Giles Kristian

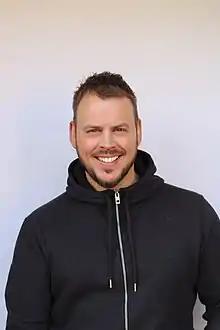
Giles Kristian book cover photo 2018

Giles Kristian (born 1975) is an English singer and novelist, known for his action adventure novels in the historical fiction genre. He is best known for his "Raven" series, about a young man's coming of age amongst a band of Viking warriors. His first novel, the bestselling "Raven: Blood Eye," was published to great acclaim (including an accolade from Bernard Cornwell). Two further novels complete the "Raven" Saga; "Sons of Thunder" and "Odin's Wolves", and to date the books have been published in eight languages. He has written two books set during the English Civil War "The Bleeding Land" and "Brothers Fury" published by Transworld Publishers. In 2015, he co-wrote "Golden Lion" with Wilbur Smith, part of Smith's bestselling Courtney series. This book was a no.1 bestseller across three continents. Kristian's second Viking series, The Rise of Sigurd trilogy, comprises "God of Vengeance" (a "Times" Book of the Year) "Winter’s Fire" and "Wings of the Storm". Kristian worked as a narrative designer on the Multiplayer online survival roleplaying game "Valnir Rok", developed by encurio GmbH. Kristian's novel, "Lancelot", published in 2018 tells the story of one of the great figures of British myth and legend. It reached No. 6 in "The Sunday Times" bestseller list and No. 3 in "The Times" bestseller list. Its sequel "Camelot", was published in May 2020.